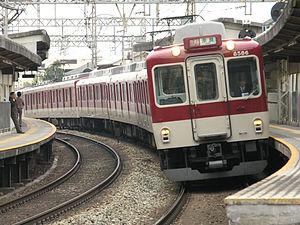
Kintetsu Corporation est un groupe industriel japonais.